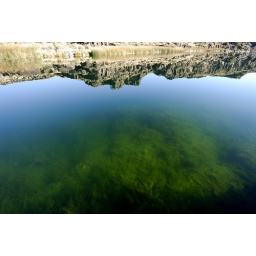
plant growth beneath the surface of still, clear water